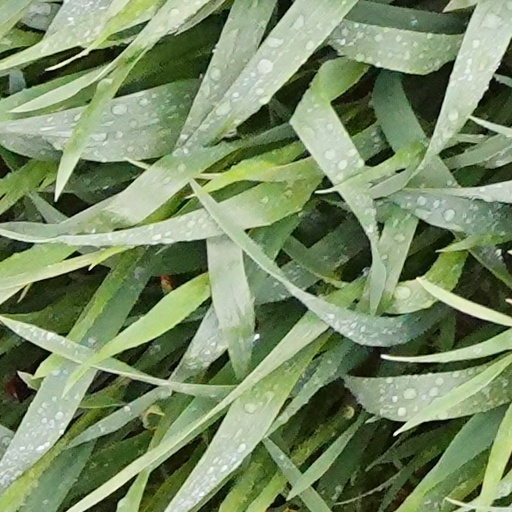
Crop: wheat